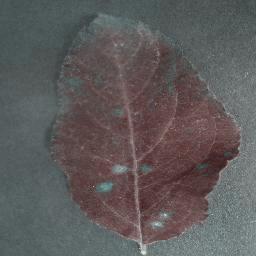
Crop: apple
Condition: cedar_rust